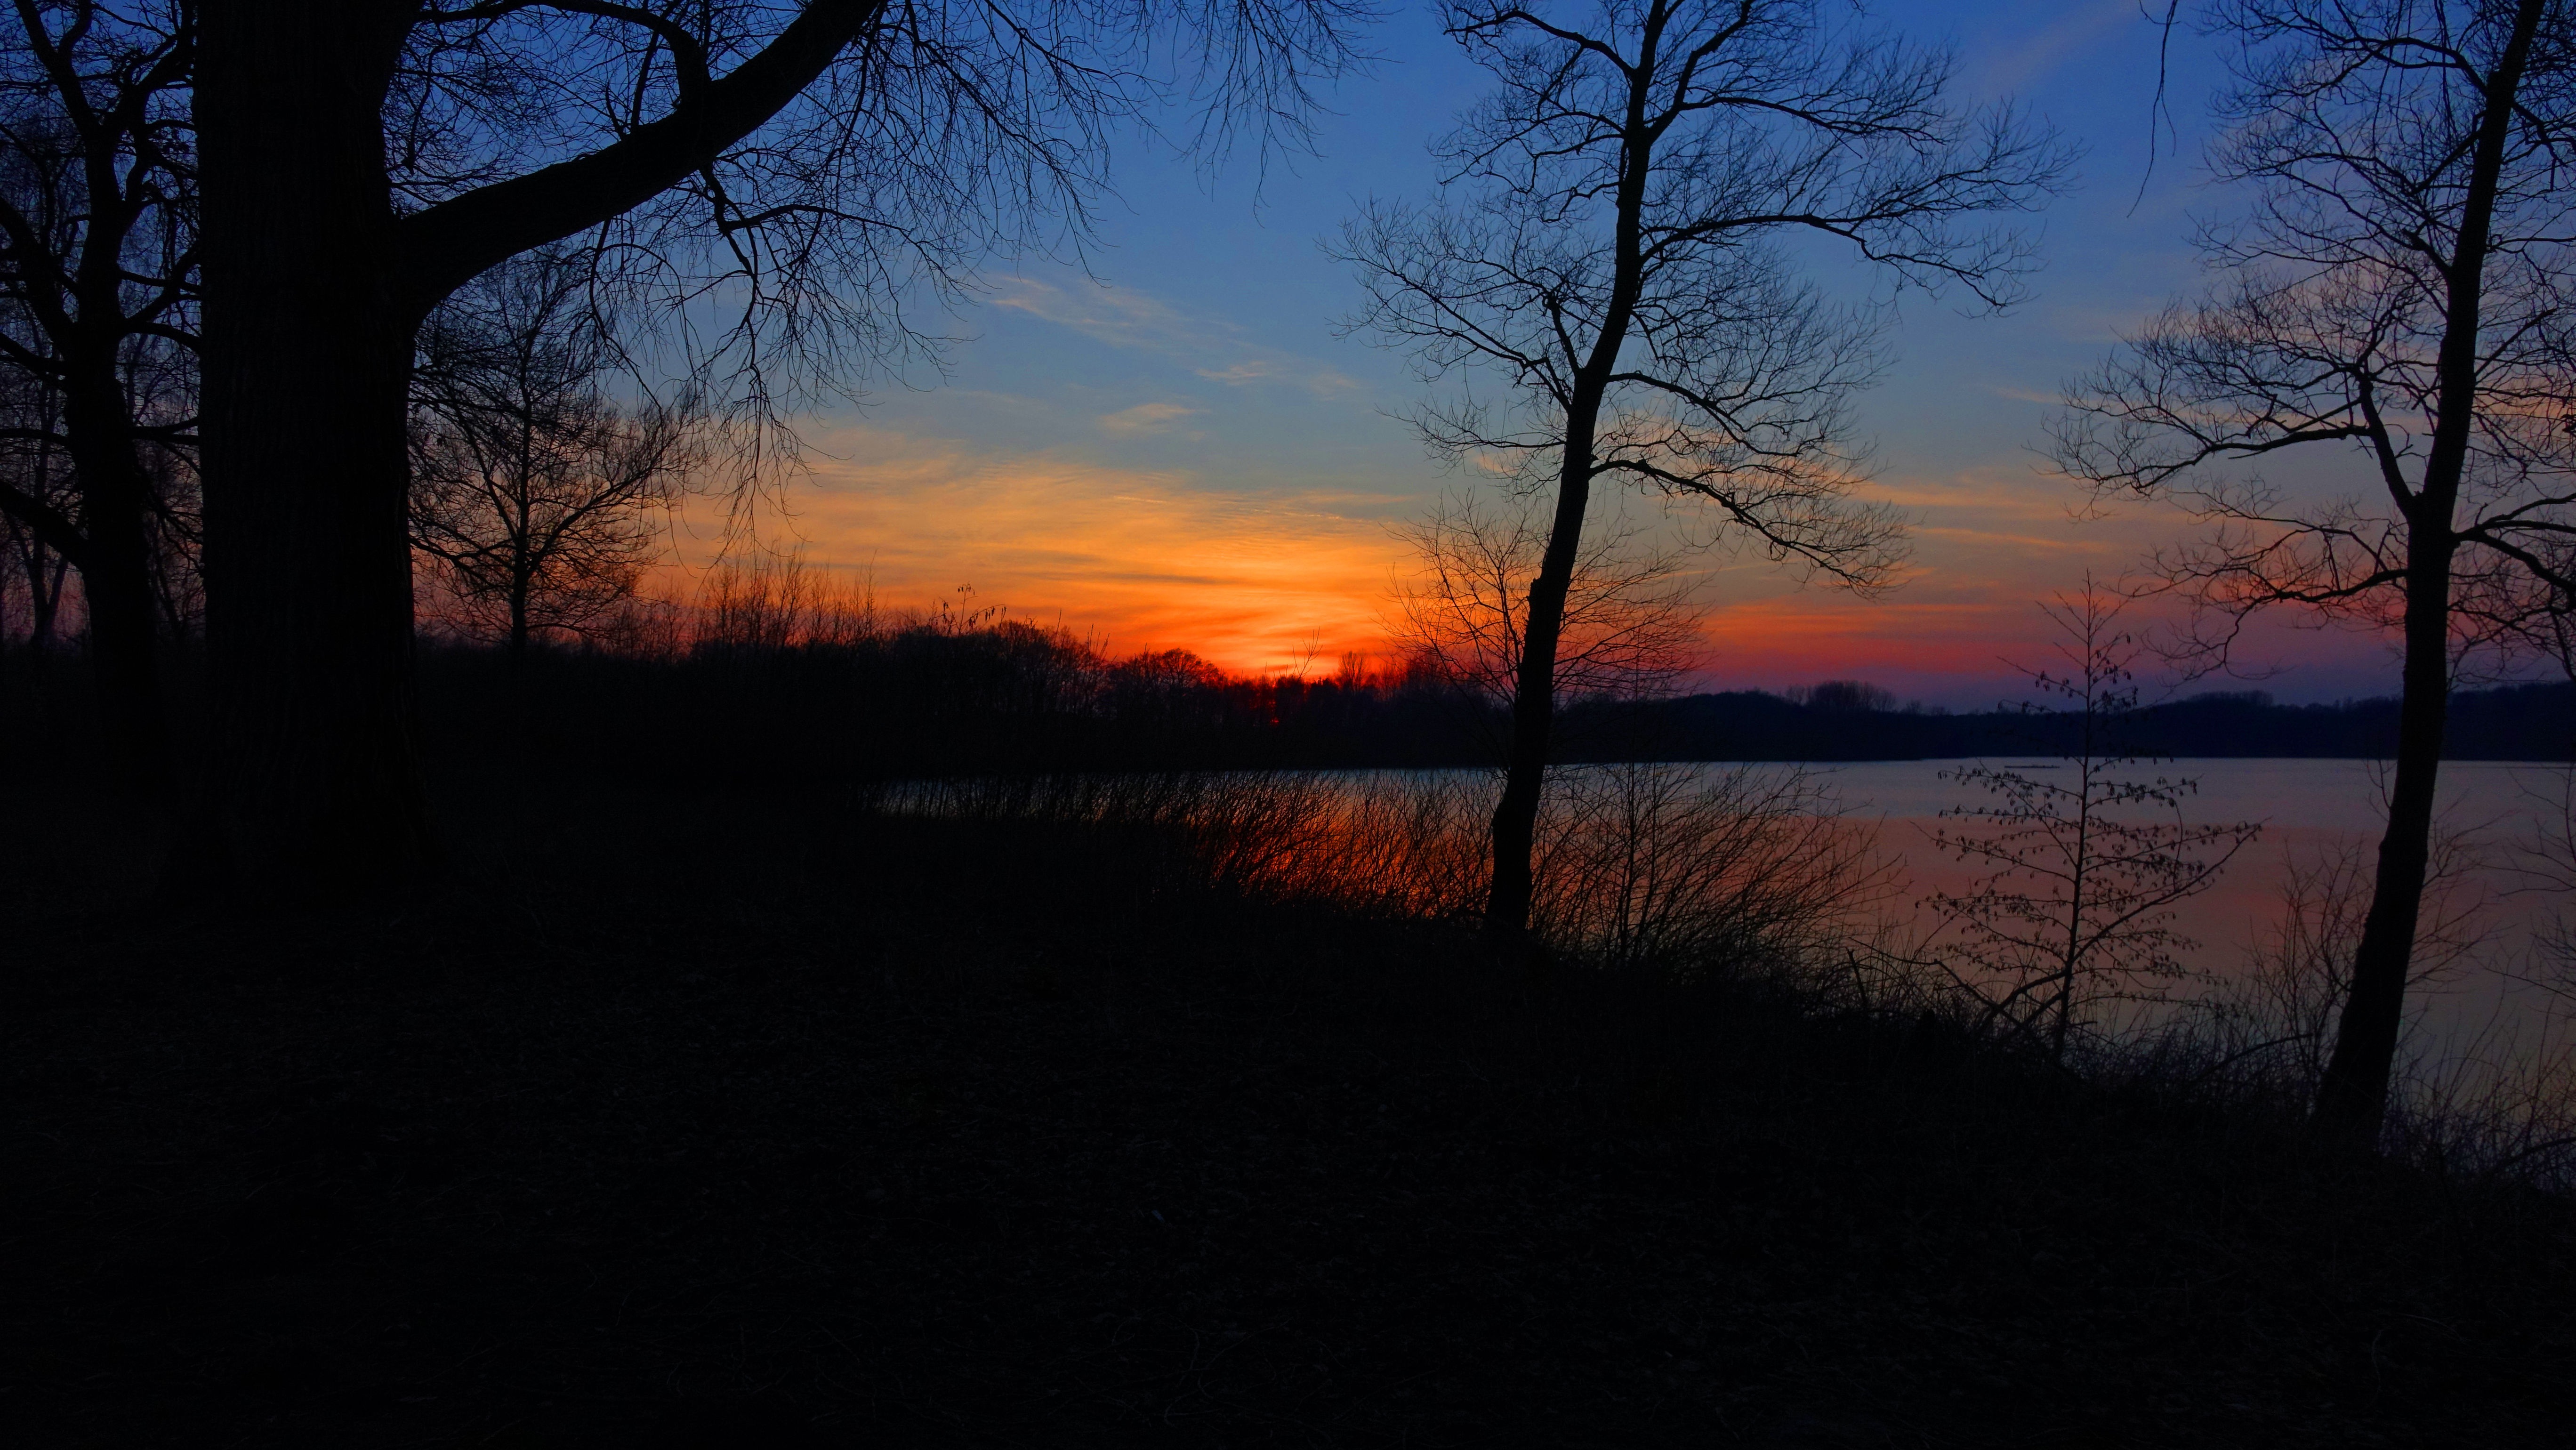
tree, water, nature, branch, cloud, sun, sunrise, sunset, night, sunlight, morning, lake, dawn, atmosphere, dusk, evening, reflection, mood, abendstimmung, afterglow, blue hour, atmospheric phenomenon, woody plant, red sky at morning